Dildarnagar

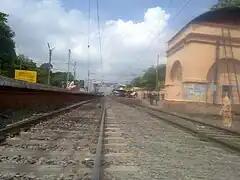
A view of Dildarnagar Junction Railway Station

There are more than fifty educational institutes in Dildarnagar, and many of them have been serving education for more than fifty years. The number of schools in Dildarnagar have increased a lot during 1950-1990s. During older days the number of schools were less because of which the people had to go to the city of Ghazipur for better education. After Dildarnagar Fatehpur Bazar and Dildarnagar Junction railway station was established, a large number of schools were built and the town grew up very quickly. There were also very few English medium schools during 1930s and 1940s. Some of the notable schools, colleges, and institutions in the town include Adarsh Vidyalaya Inter College, Crescent Convent School, New Shah Faiz Public School, St. Fransis Academy, Noble Senior Secondary School, St. Xavier's School, SKBM Degree College, Government Girls Inter College, and Shahzada Industrial Training Institute. Other than these, there are also some Madarsas. These include Jamia Arabia Makhuznul Uloom, Jamia Karima, Madinatul Ilm, and others. Jamia Arabia Makhzunul Uloom is also the largest college of Islamic Studies in Ghazipur District. The town has three Degree Colleges and more than 20 Madarsas. Other than these, there is also a Ashram located near the town which was established in the 1970s. There are also some Government Schools in the town. There is also technical Institute and a Medical college which are under construction.